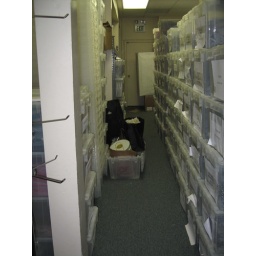
beginning of fire lane. pole in foreground is the first one by the door